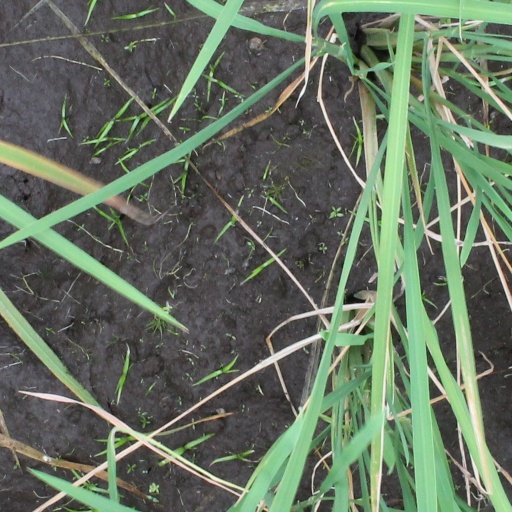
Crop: rice